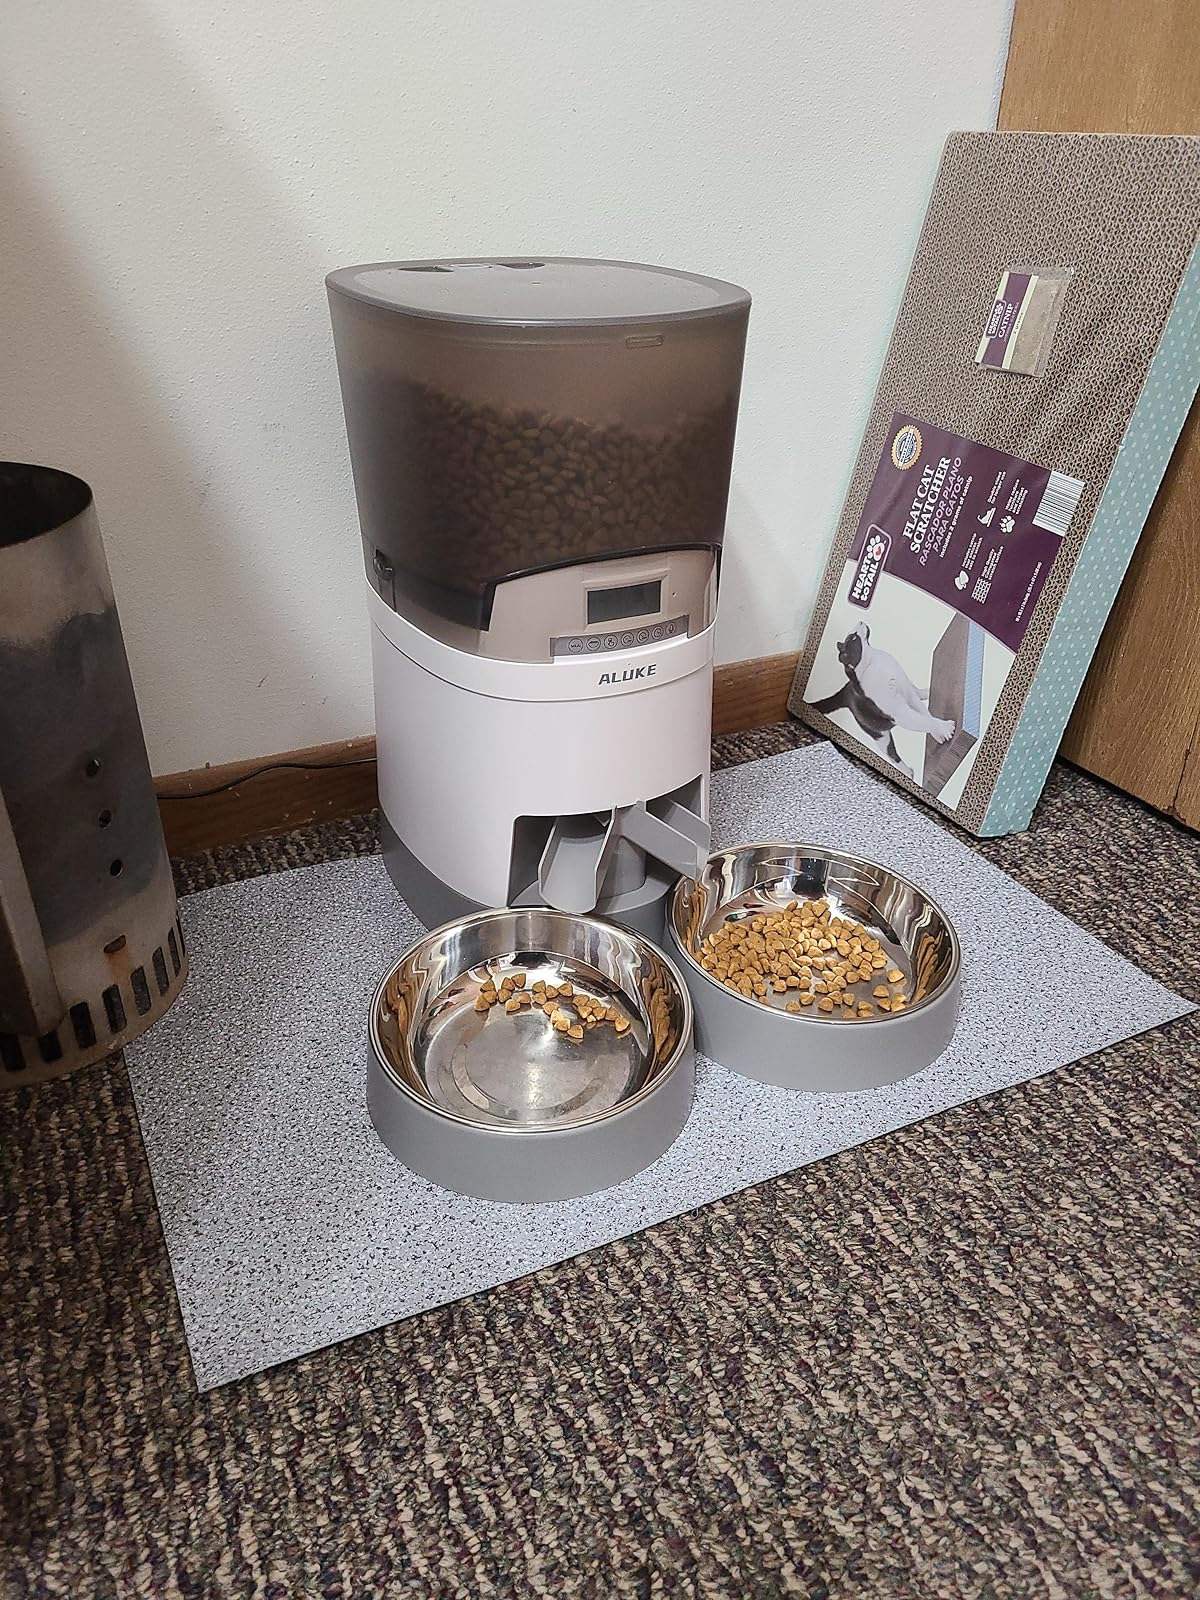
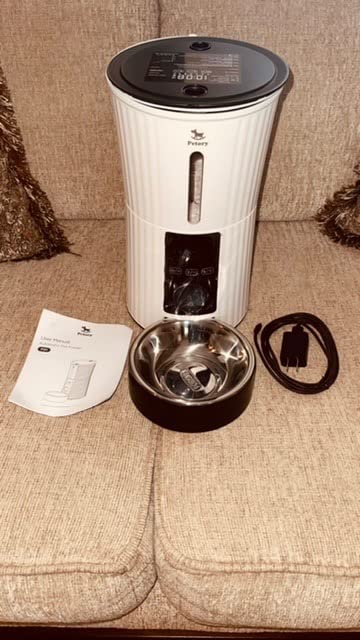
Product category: items_feeder
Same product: no